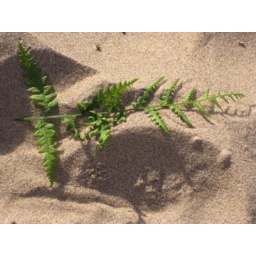
Pretty fern in the sand